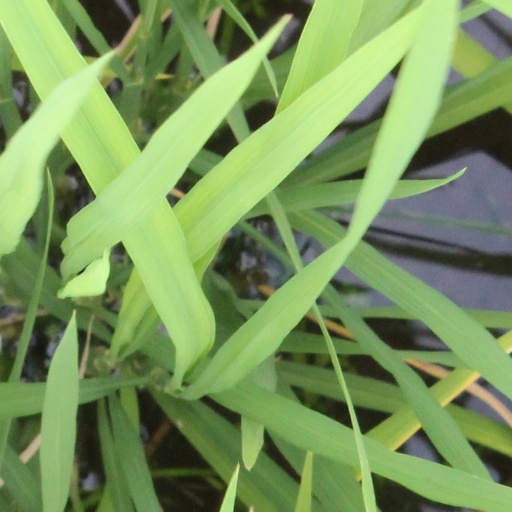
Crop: rice